Bani Khalid (tribe)

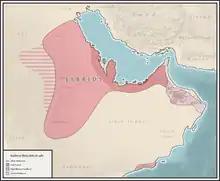
Realm of the Jabrids during Ajwad bin Zamil's reign

The Jabrids were the ruling class of the Bani Khaild tribe in Nejd. The Jabrids established the Arab dynasty that ruled Eastern Arabia and Nejd from the 15th to the 16th century.